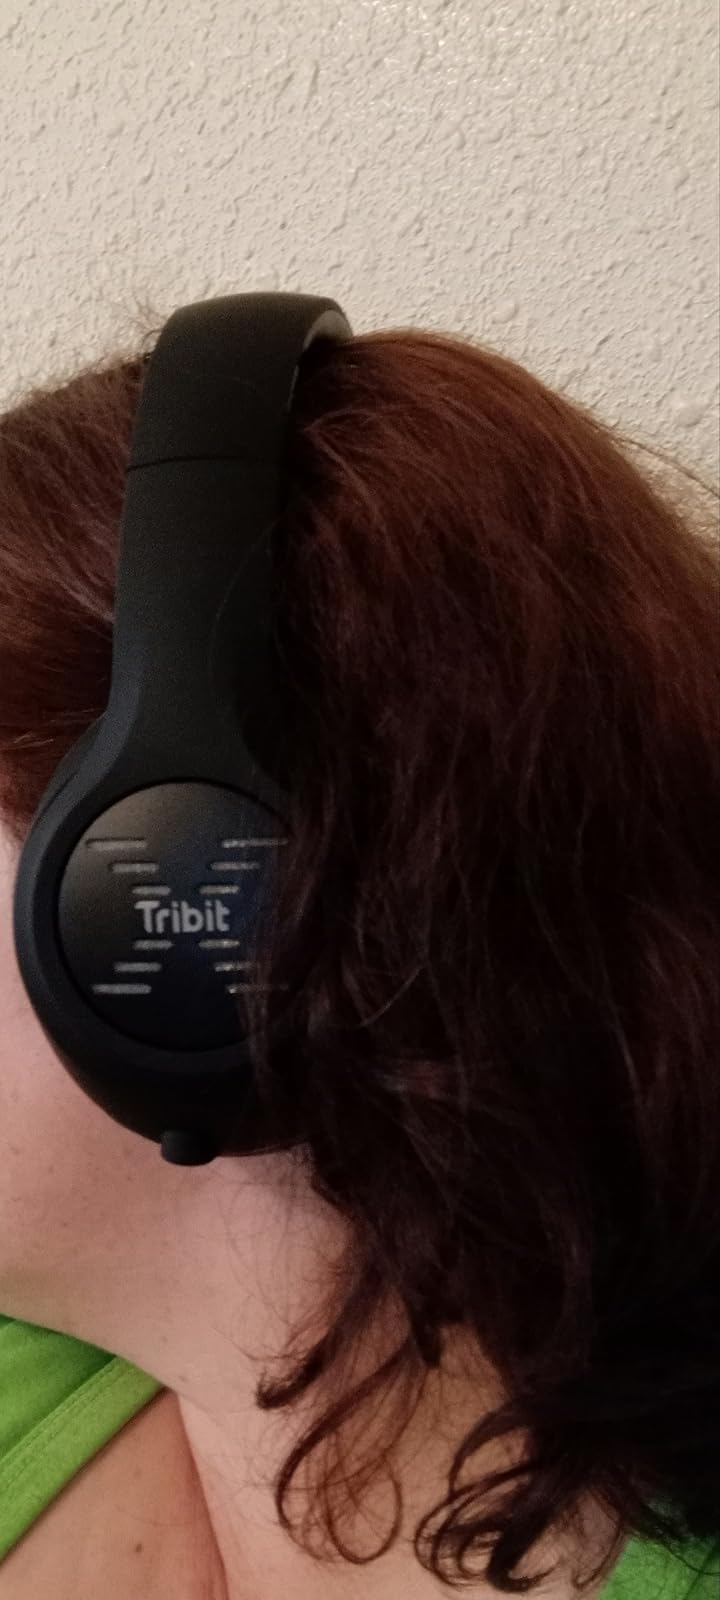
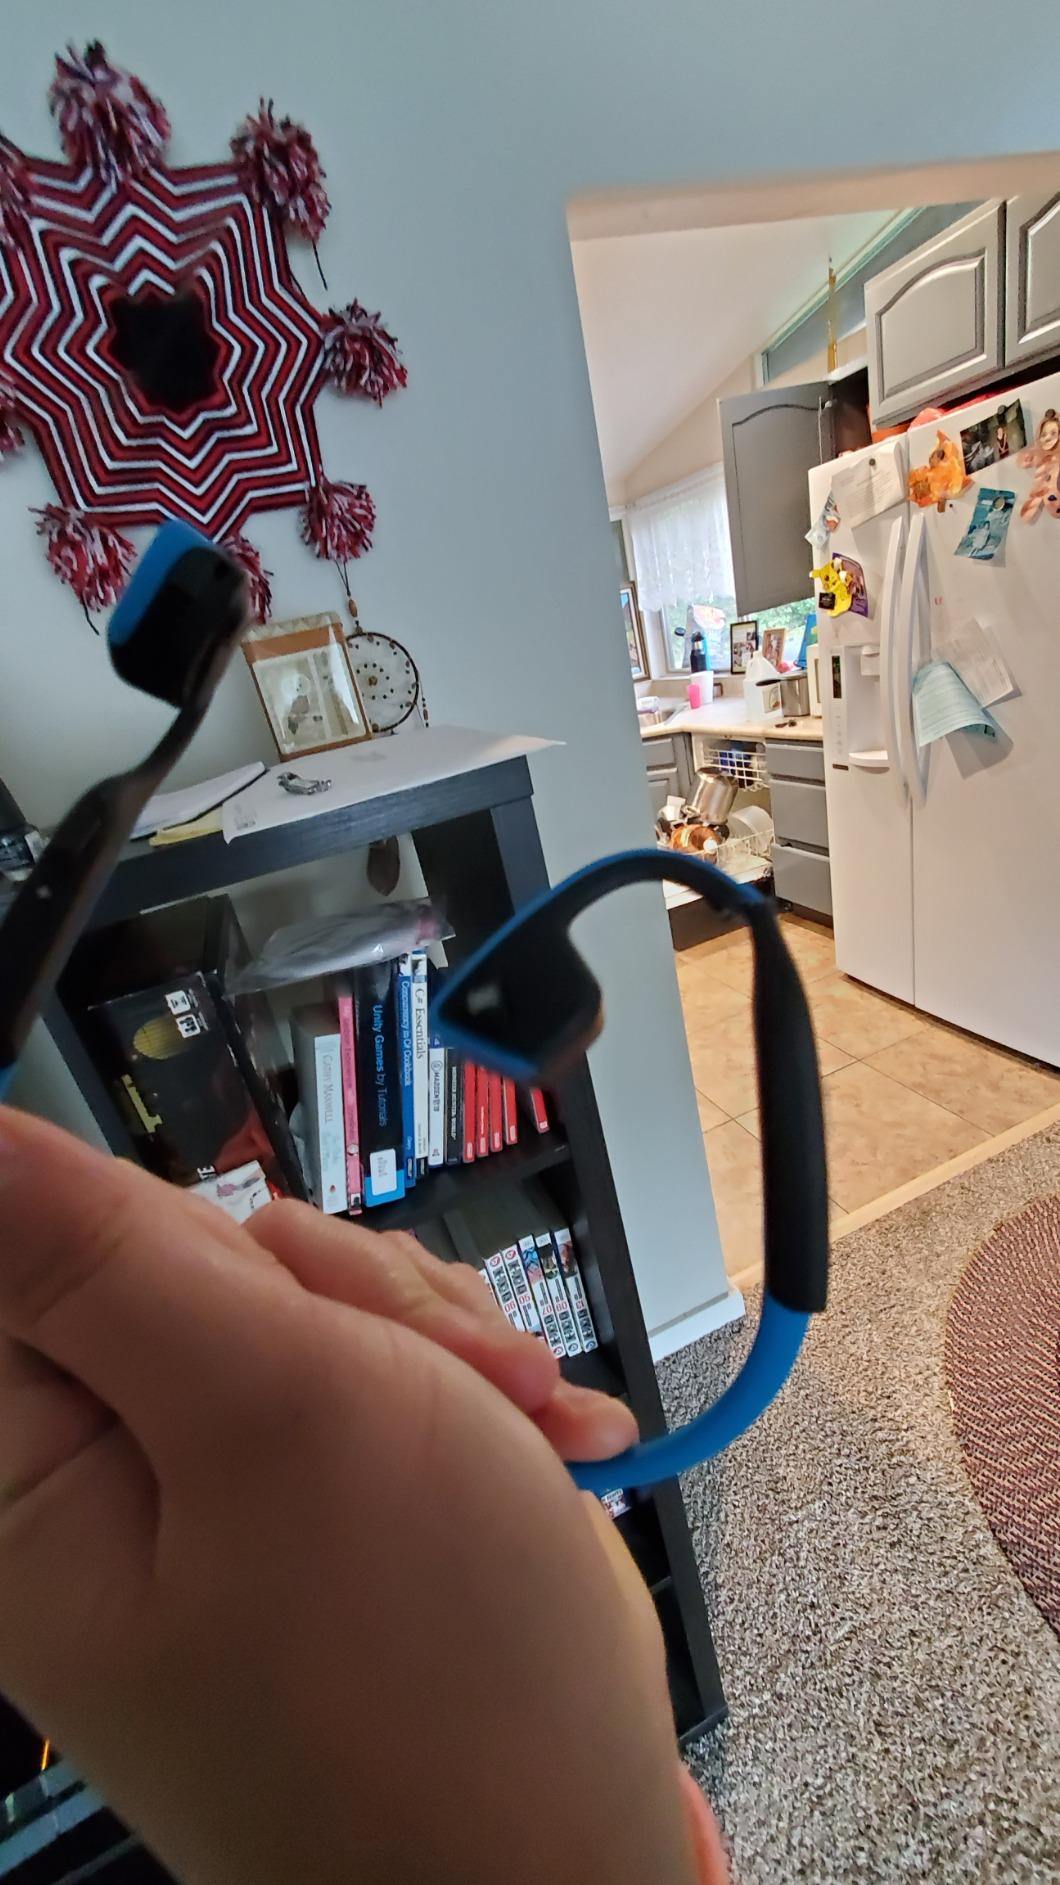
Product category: headphones
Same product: no